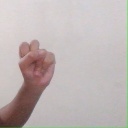
अक्षर: स